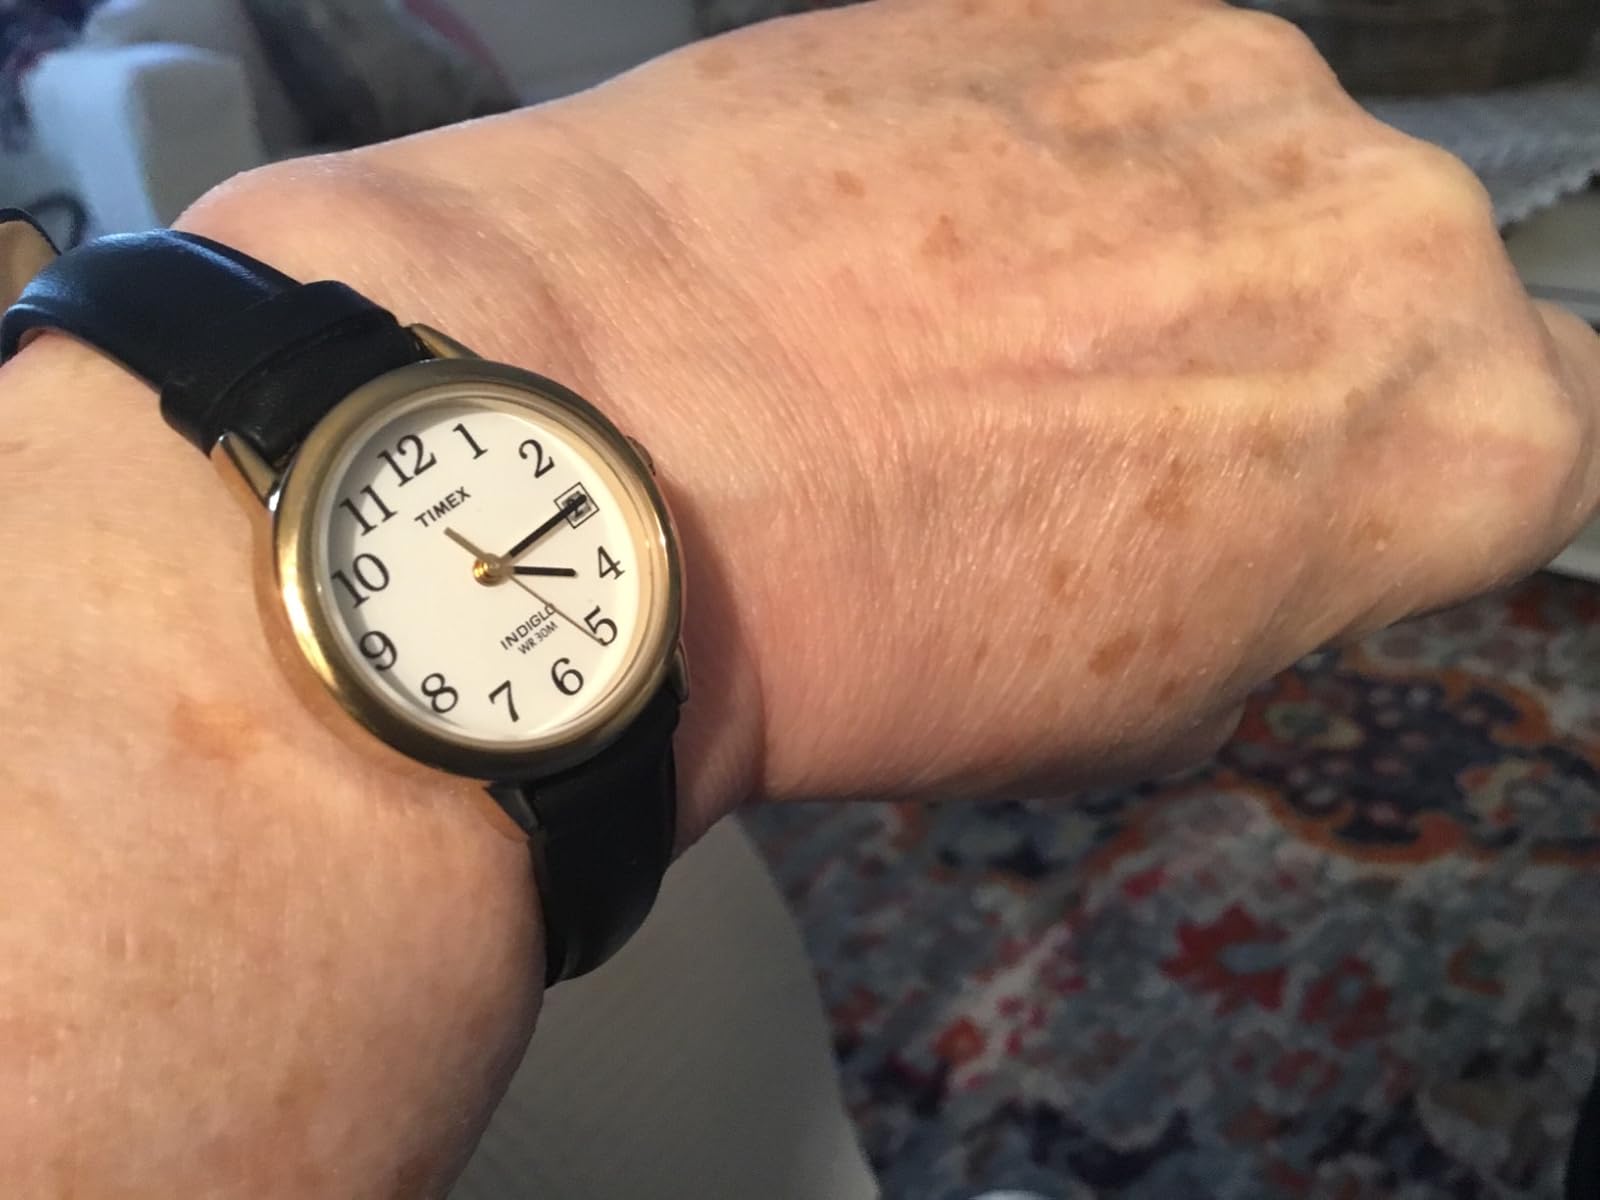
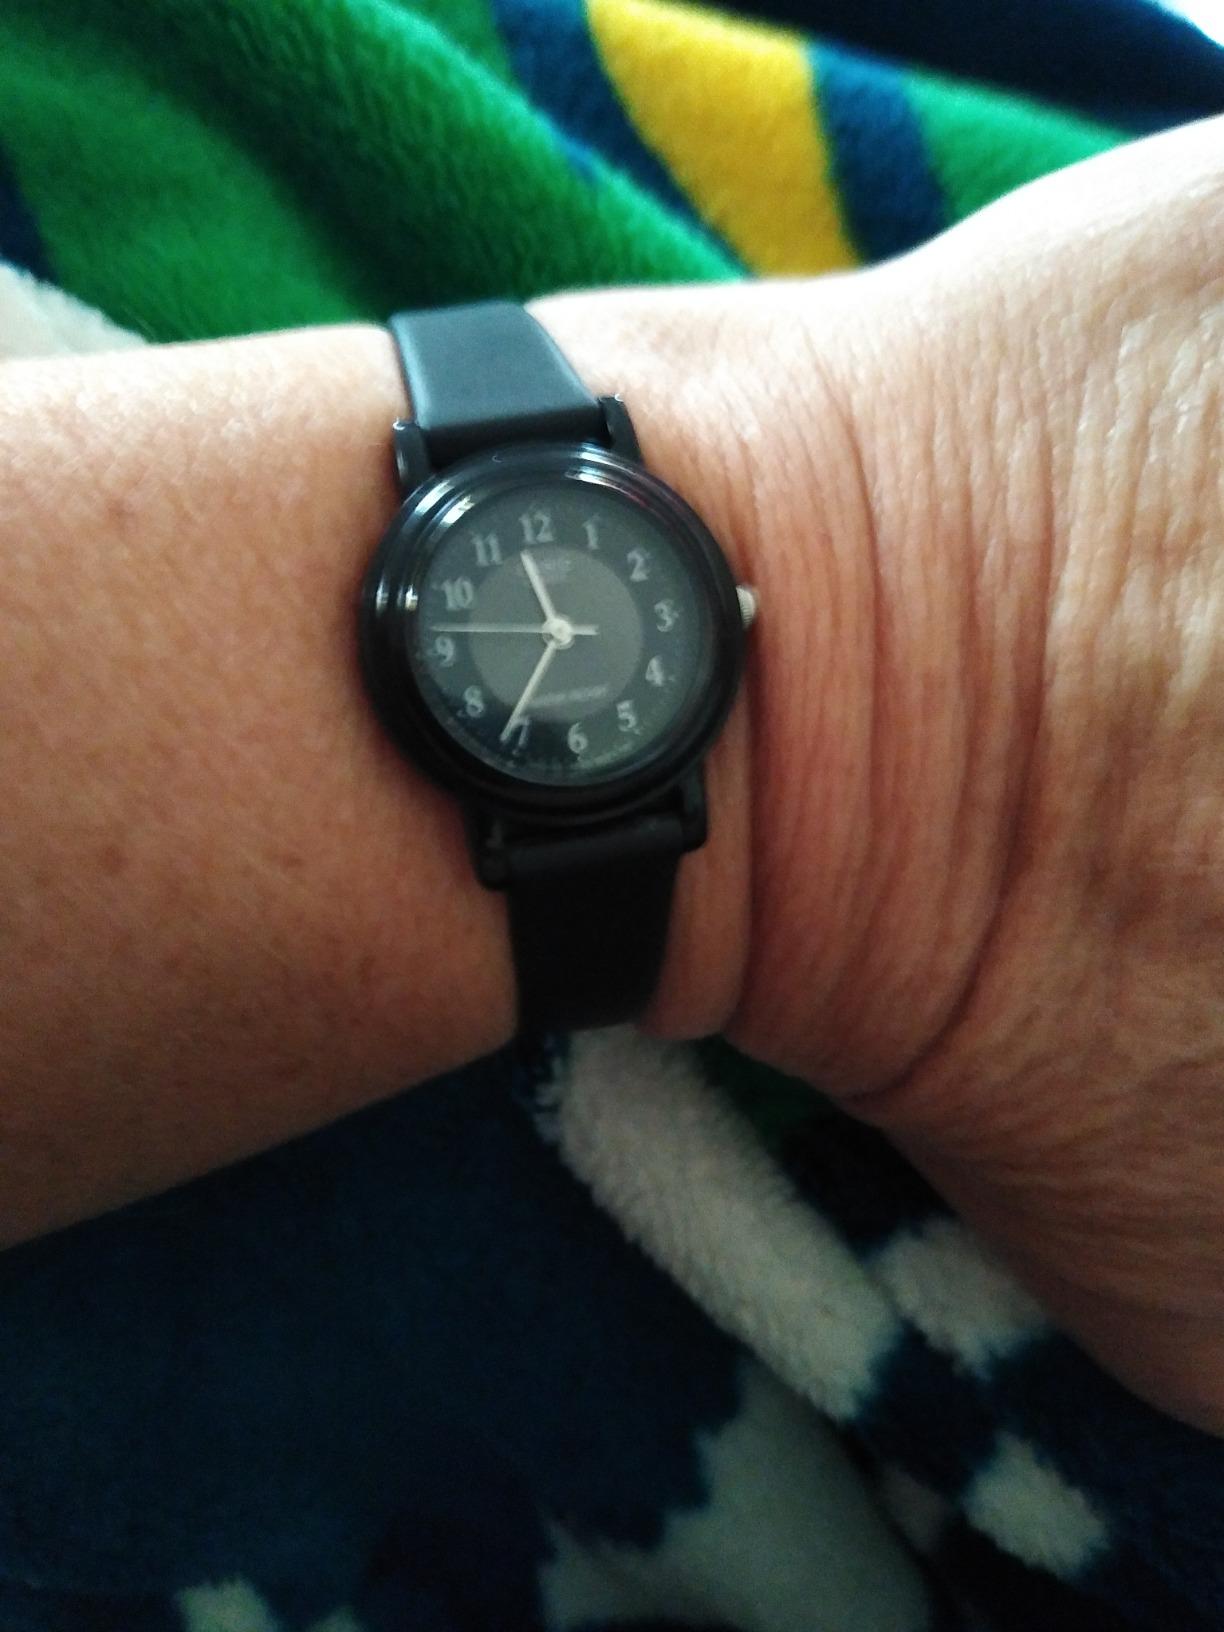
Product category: accessories_watch
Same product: no